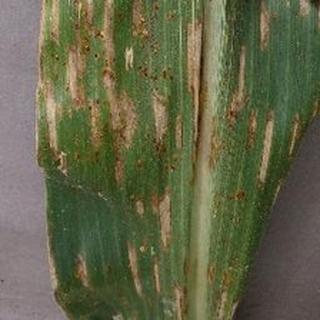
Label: corn_gray_leaf_spot